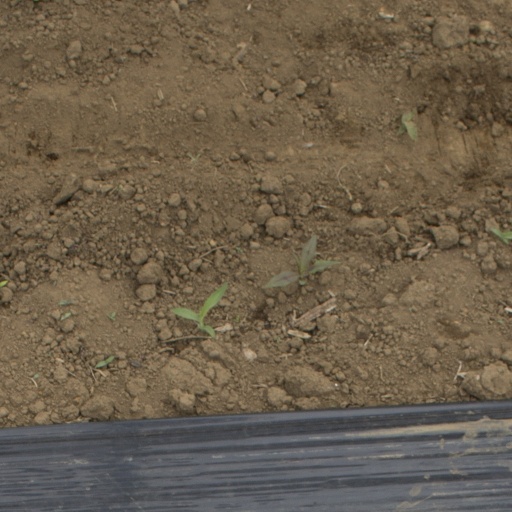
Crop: Jerusalem artichoke